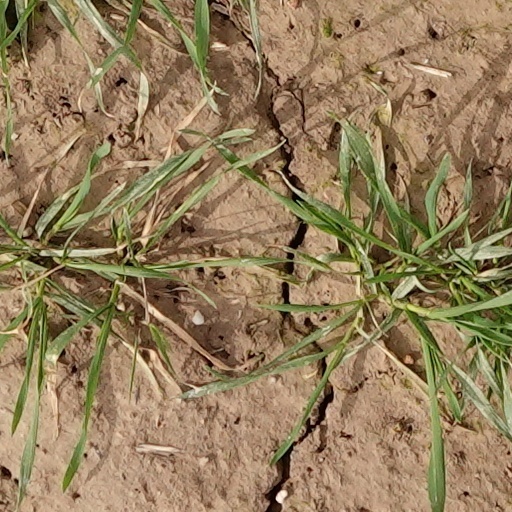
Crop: wheat